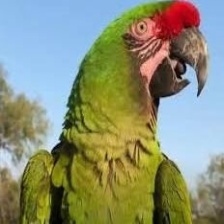
Species: MILITARY MACAW
Scientific name: ARA MILITARIS
ImageNet parent category: macaw